Dragonesque brooch

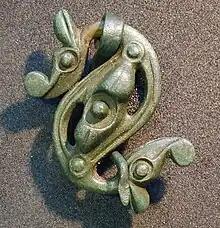
Well-preserved brooch found in Yorkshire. The pin is attached around the top neck and secured by bending round the lower neck. No remaining enamel, 48 mm long.

The dragonesque brooch is a distinctive type of Romano-British brooch made in Roman Britain between about 75 and 175 AD. They have been found in graves and elsewhere, in recent years especially by metal-detectors, and were evidently a fairly affordable style; over 200 examples are now known. The name comes from a supposed resemblance to a dragon, but Catherine Johns suggests that if any real animal was intended to be represented, the hare may be the most likely candidate.